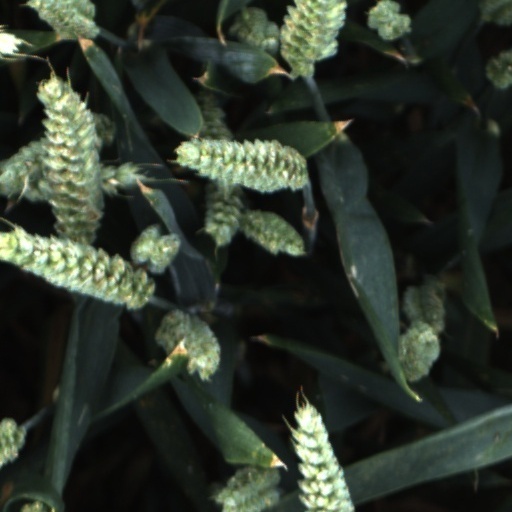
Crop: wheat